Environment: real
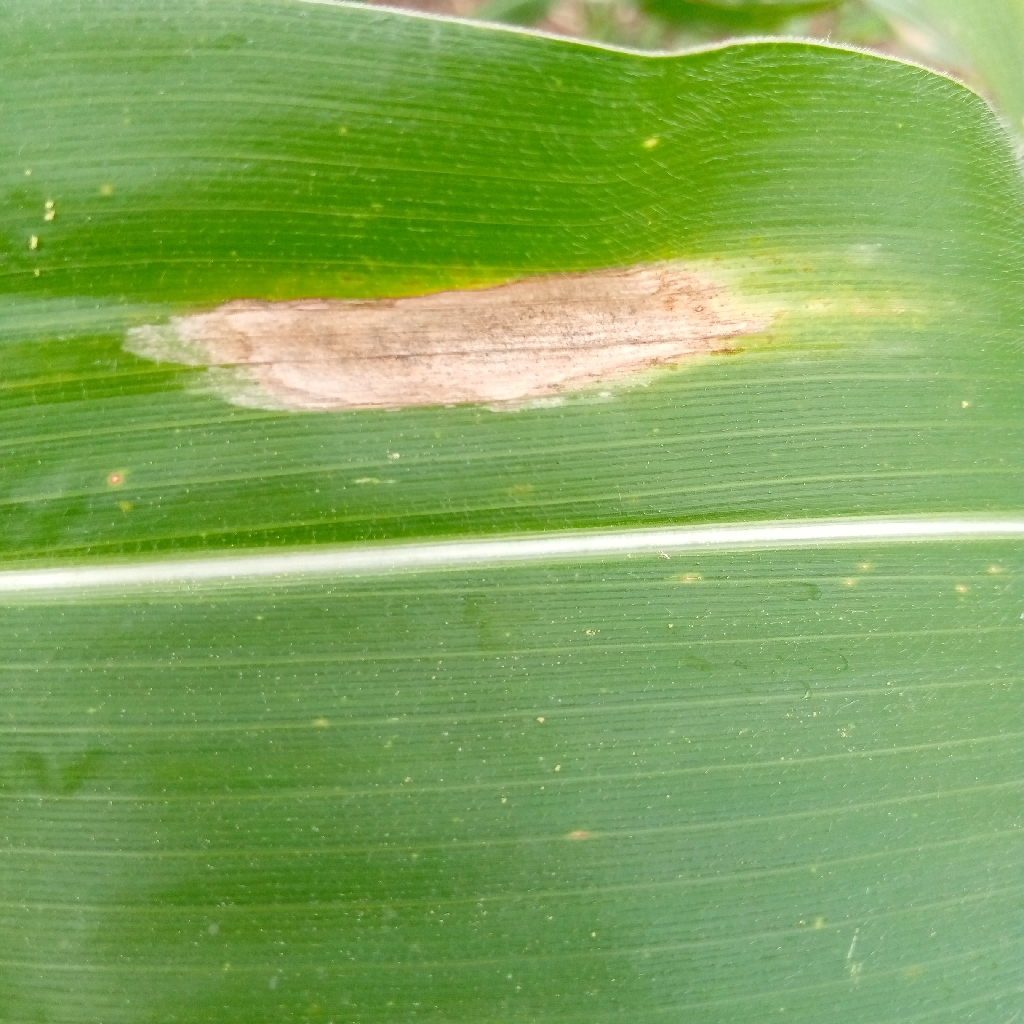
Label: northern_corn_leaf_blight